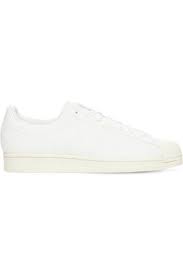
Label: Sneaker